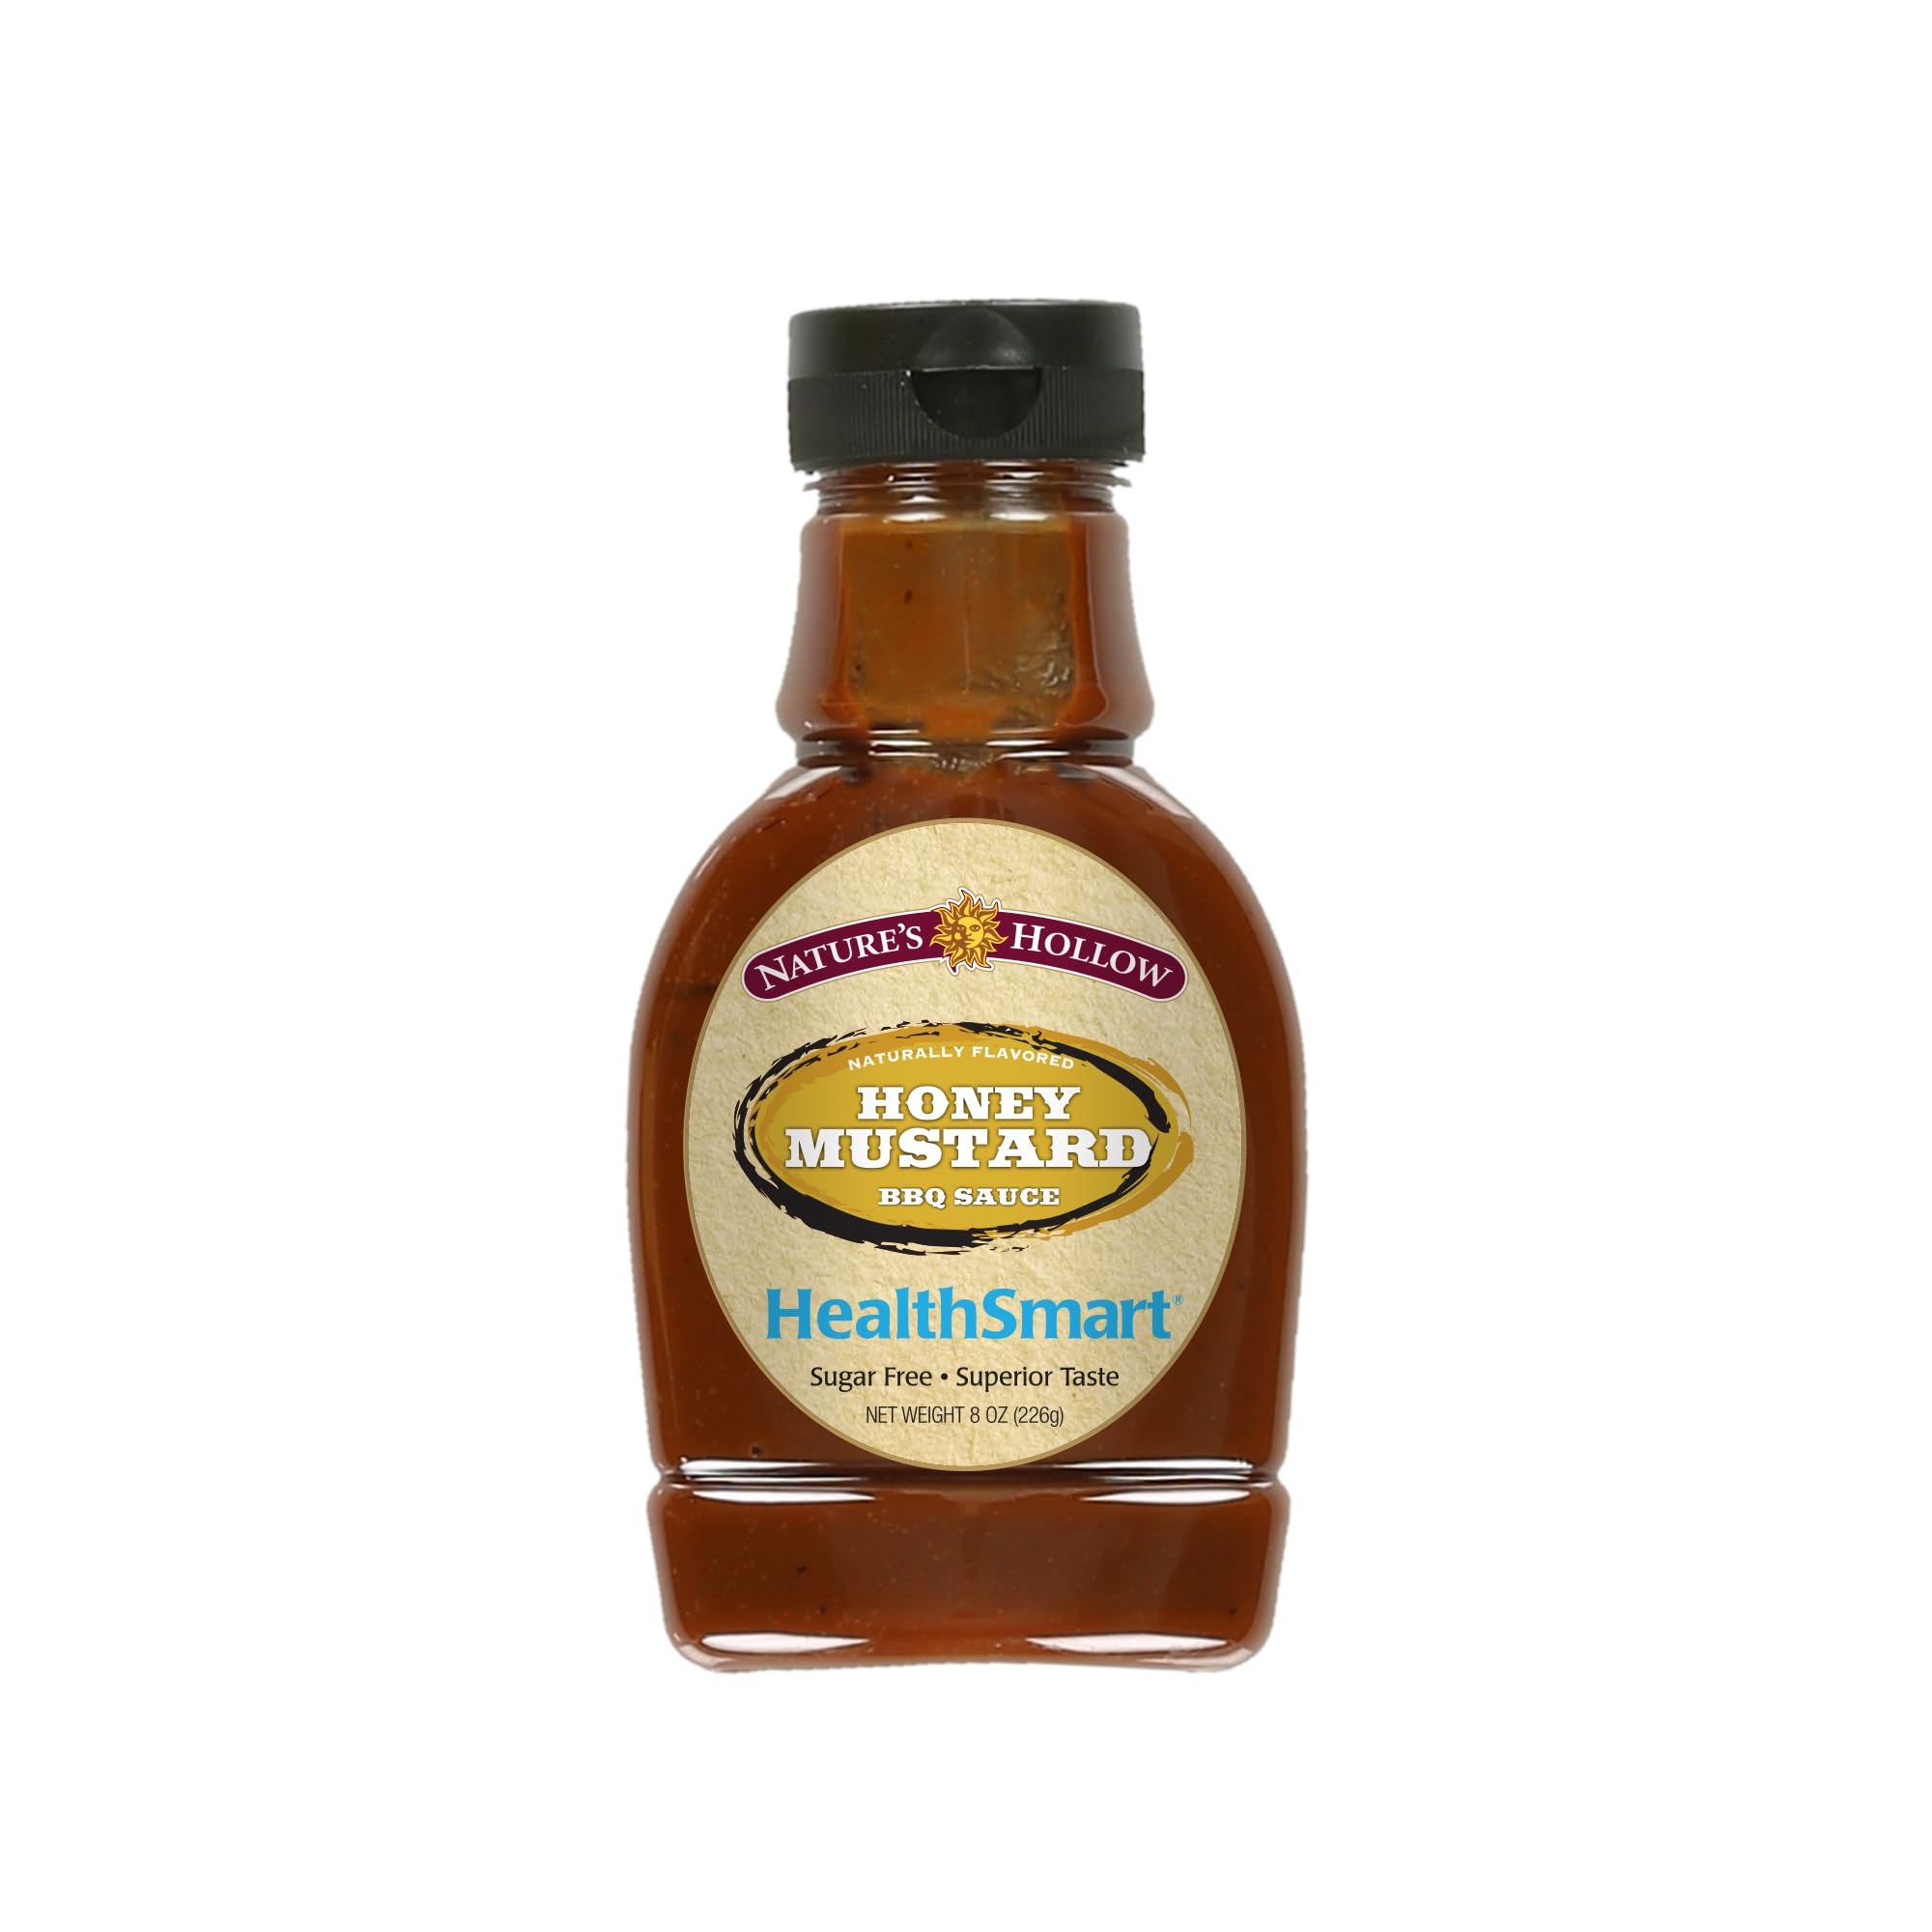
Item Name: Nature's Hollow HEALTHSMART Honey Mustard BBQ Sauce - Low Calorie, Low Carb, Gluten Free, Keto, and Sugar Free BBQ Sauce, Barbecue Sauce Enhances the Flavor of Meats and Vegetables - No Added Sugar
Bullet Point 1: Zero Sugar: Our sugar free BBQ sauce adds hearty flavor to red meats, chicken, and fish. Unlike most barbeque sauces filled with corn syrups or sugars, our promise to you is delicious Honey BBQ Sauce that's low carb, no added sugar, and gluten free.
Bullet Point 2: Natural Goodness: Crafted with care, our barbecue sauce is all-natural, zero added sugar, non-GMO, and preservative-free. The Honey Mustard and Hickory Maple bring a mouthwatering taste that enhances your meals, especially when cooked on the grill.
Bullet Point 3: Health-Conscious Low Calorie Choice: Our low calorie sauce boasts 50% fewer calories than leading brands, ensuring a deliciously healthy option for your BBQ and grilling. Use as a healthy option for steak sauce, honey mustard dressing, and wing sauce
Bullet Point 4: Diabetes-Friendly: Made with delicious spices and sweetened with natural Xylitol a sugar alcohol, safe for diabetics and those concerned with sugar intake. With a low glycemic index, no HFCS, it's sugar free barbecue sauce for a healthier lifestyle
Bullet Point 5: Flavor For All: A great addition to any meal; Keto BBQ sauce, chicken, ribs, fish, and even vegetables. Give your favorite dishes a tasty, sugar free sauce that you are sure to love. Add a dash of taste to your family's table with this barbeque sauce
Product Description: Dive into the flavorful world of Nature's Hollow HEALTHSMART Hickory Maple BBQ Sauce and Honey Mustard Sauce, your solution for a healthier, sugar free BBQ sauce alternative that doesn't skimp on taste. This gluten free, low calorie, low carb, and keto-friendly BBQ sauce elevates your meals from ordinary to extraordinary, perfect for grilling enthusiasts looking to enjoy the robust flavors of meats and vegetables without the guilt. Crafted for those mindful of their diet, our barbecue sauce is free from added sugars and high fructose corn syrup, offering a healthier choice without sacrificing flavor. With 50% fewer calories than leading brands, this sugar free barbecue sauce is a guilt-free addition to your culinary arsenal, allowing you to indulge in the smoky taste of maple on all your favorite dishes. Our all-natural, GMO-free, and preservative-free formula is blended with a harmonious mix of spices to create a honey BBQ sauce that delivers a tantalizing taste especially when grilled. Sweetened with Xylitol, a diabetic-friendly sugar alcohol with a low glycemic index, it's a safe option for those concerned about sugar intake, ensuring you can enjoy bold flavors without worry. Whether it's barbecues, chicken, ribs, fish, or even vegetables, Nature's Hollow adds a burst of flavor to every bite, making it a versatile addition to any meal. Use as steak sauce, honey mustard dressing, and wing sauce. Opt for a healthier lifestyle without compromising on taste with our Hickory Maple keto BBQ Sauce, a must-have for those seeking sugar free sauces, low calorie, and diabetic-friendly options. Transform your meals into delightful culinary experiences and enjoy indulgence with every savory drop of this low calorie sauce.
Value: 8.0
Unit: Fl Oz

Price: 12.99